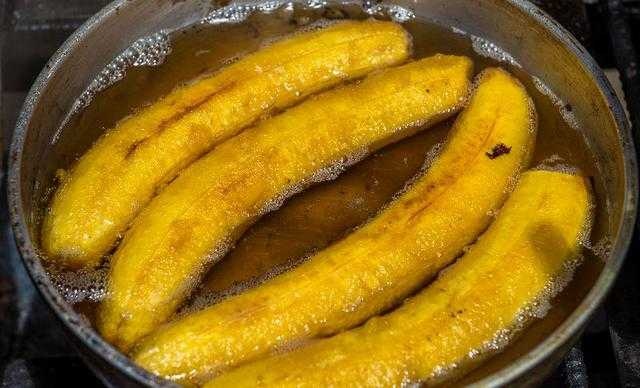
Label: Banana